Tainá 3: The Origin

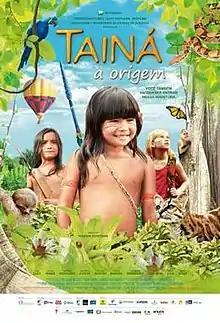

Tainá 3: The Origin (Portuguese: Tainá 3 – A Origem) is a 2011 Brazilian film directed by Rosane Svartman. It is the third film and final installment of the "Tainá" series, and the prequel to "" and "".